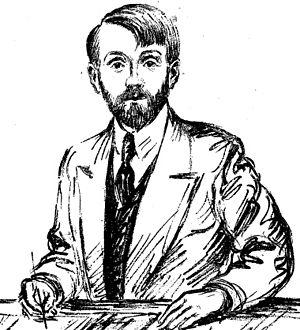
Henri Guilbeaux, né le 5 novembre 1884 à Verviers et mort le 15 juin 1938 à Paris, est un écrivain, journaliste et militant socialiste, anarchiste, puis communiste français connu pour son pacifisme durant la Première Guerre mondiale.
Noël Dorville né à Mercurey le 12 mai 1874, mort à Cosne-sur-Loire le 6 octobre 1938 est un peintre, caricaturiste et affichiste français.